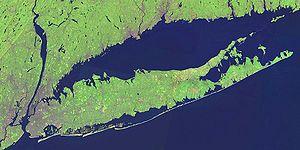
Long Island est une île du Nord-est des États-Unis, dans l'État de New York et sur laquelle sont bâtis, à l'ouest, près de l'embouchure de l'Hudson, les deux plus grands quartiers de la ville de New York : Brooklyn et Queens. L'île fait face aux côtes de l'État du Connecticut.